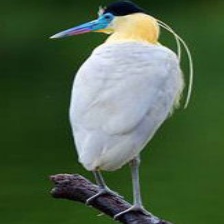
Species: CAPPED HERON
Scientific name: PILHERODIUS PILEATUS
ImageNet parent category: little_blue_heron